David Starkey

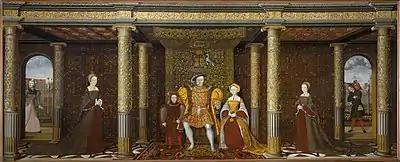
Starkey is well known for his historical analyses of Henry VIII and his Court

His first television appearance was in 1977, on Granada Television's "Behave Yourself" with Russell Harty. He was a prosecution witness in the 1984 ITV programme "The Trial of Richard III", whose jury acquitted the king of the murder of the Princes in the Tower on the grounds of insufficient evidence. His television documentaries on "The Six Wives of Henry VIII" and Elizabeth I were ratings successes. His breathless delivery of the script, with noticeable breaths and choppy cadence, is widely imitated.